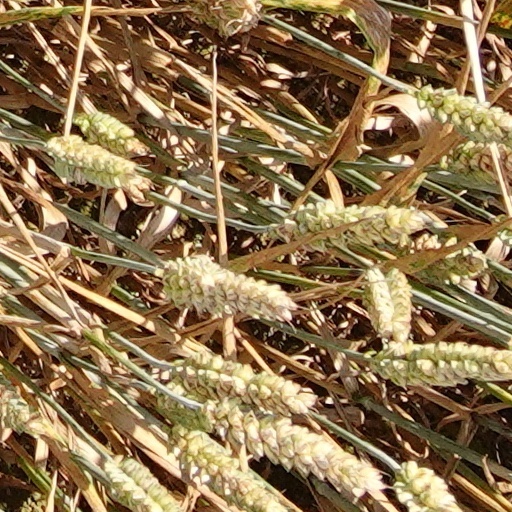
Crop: wheat